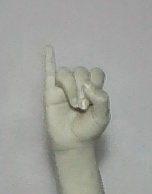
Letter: meem